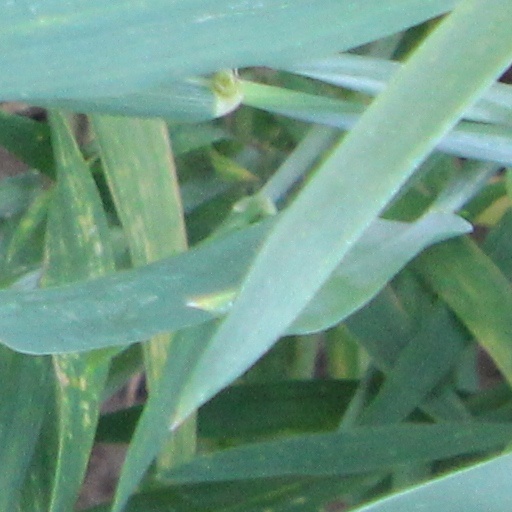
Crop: wheat